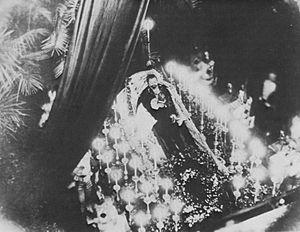
Louis II de Bavière, né Louis Othon Frédéric Guillaume de Wittelsbach le 25 août 1845 à Munich et mort le 13 juin 1886 dans le lac de Starnberg, est le quatrième roi de Bavière, régnant de 1864 à 1886. Ses autres titres sont comte palatin, duc en Bavière, de Franconie et de Souabe.